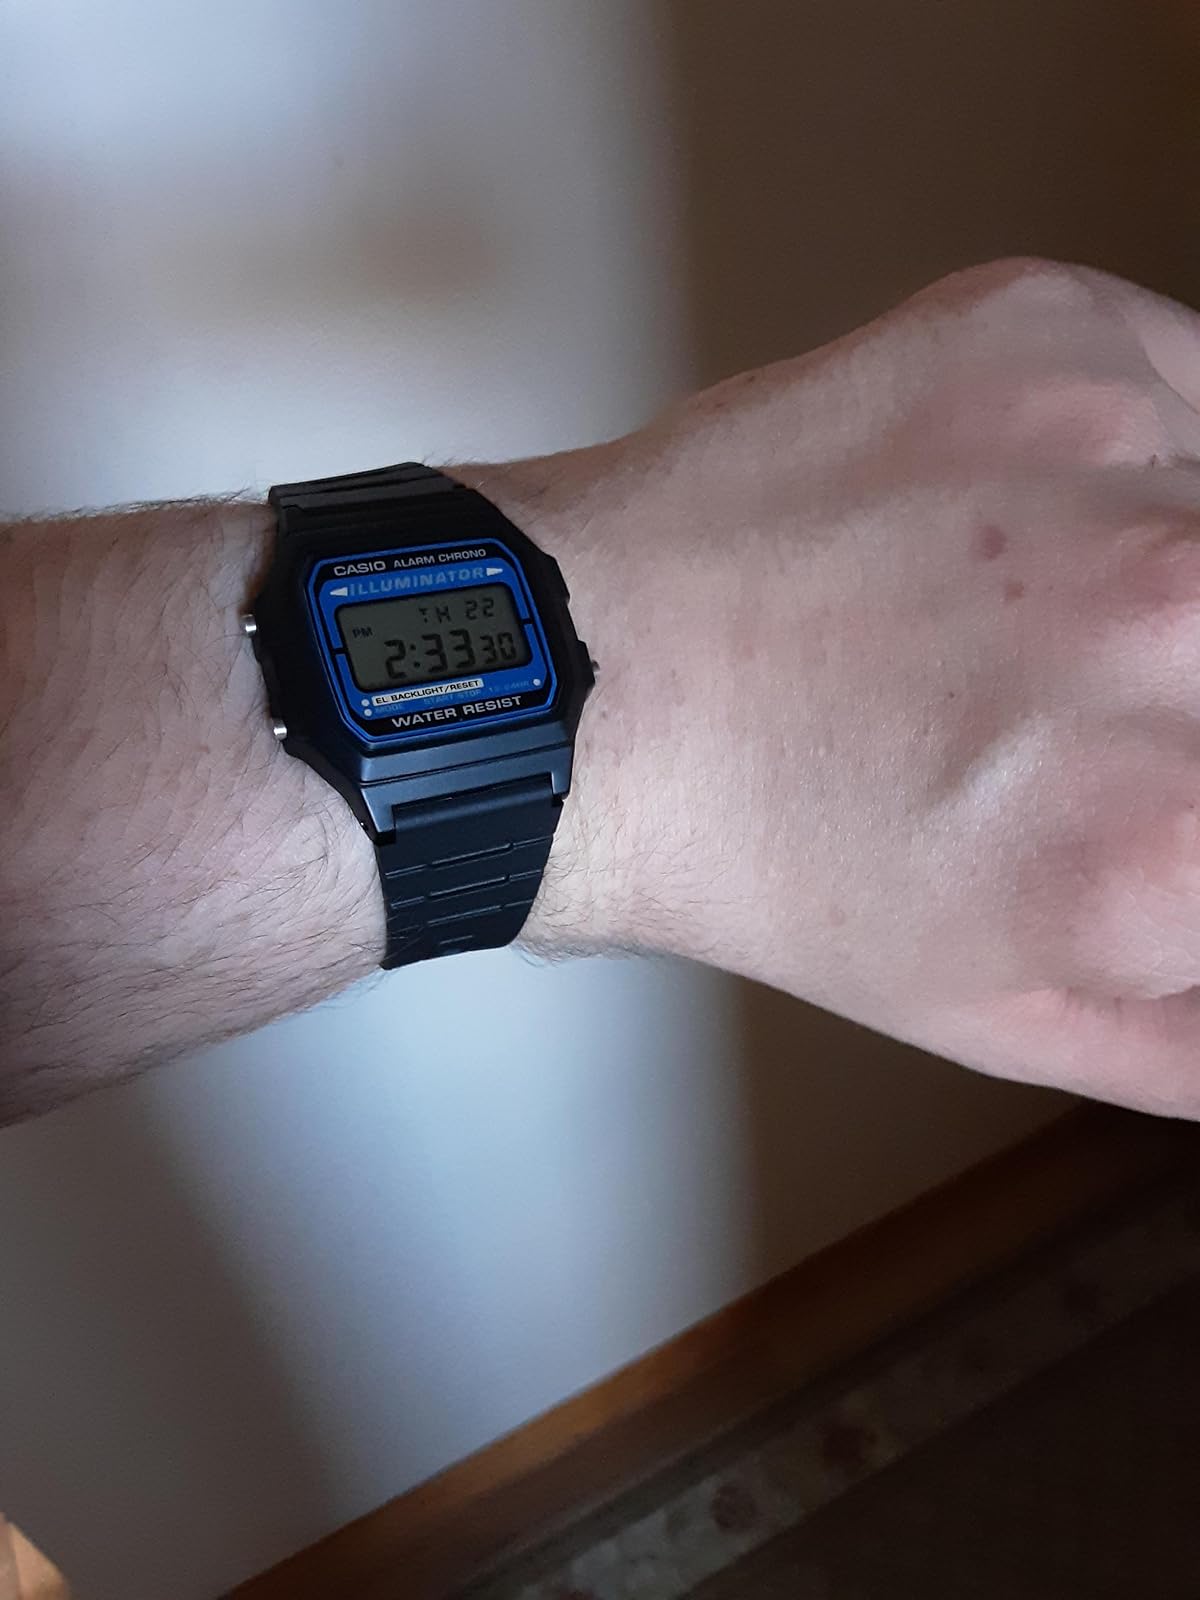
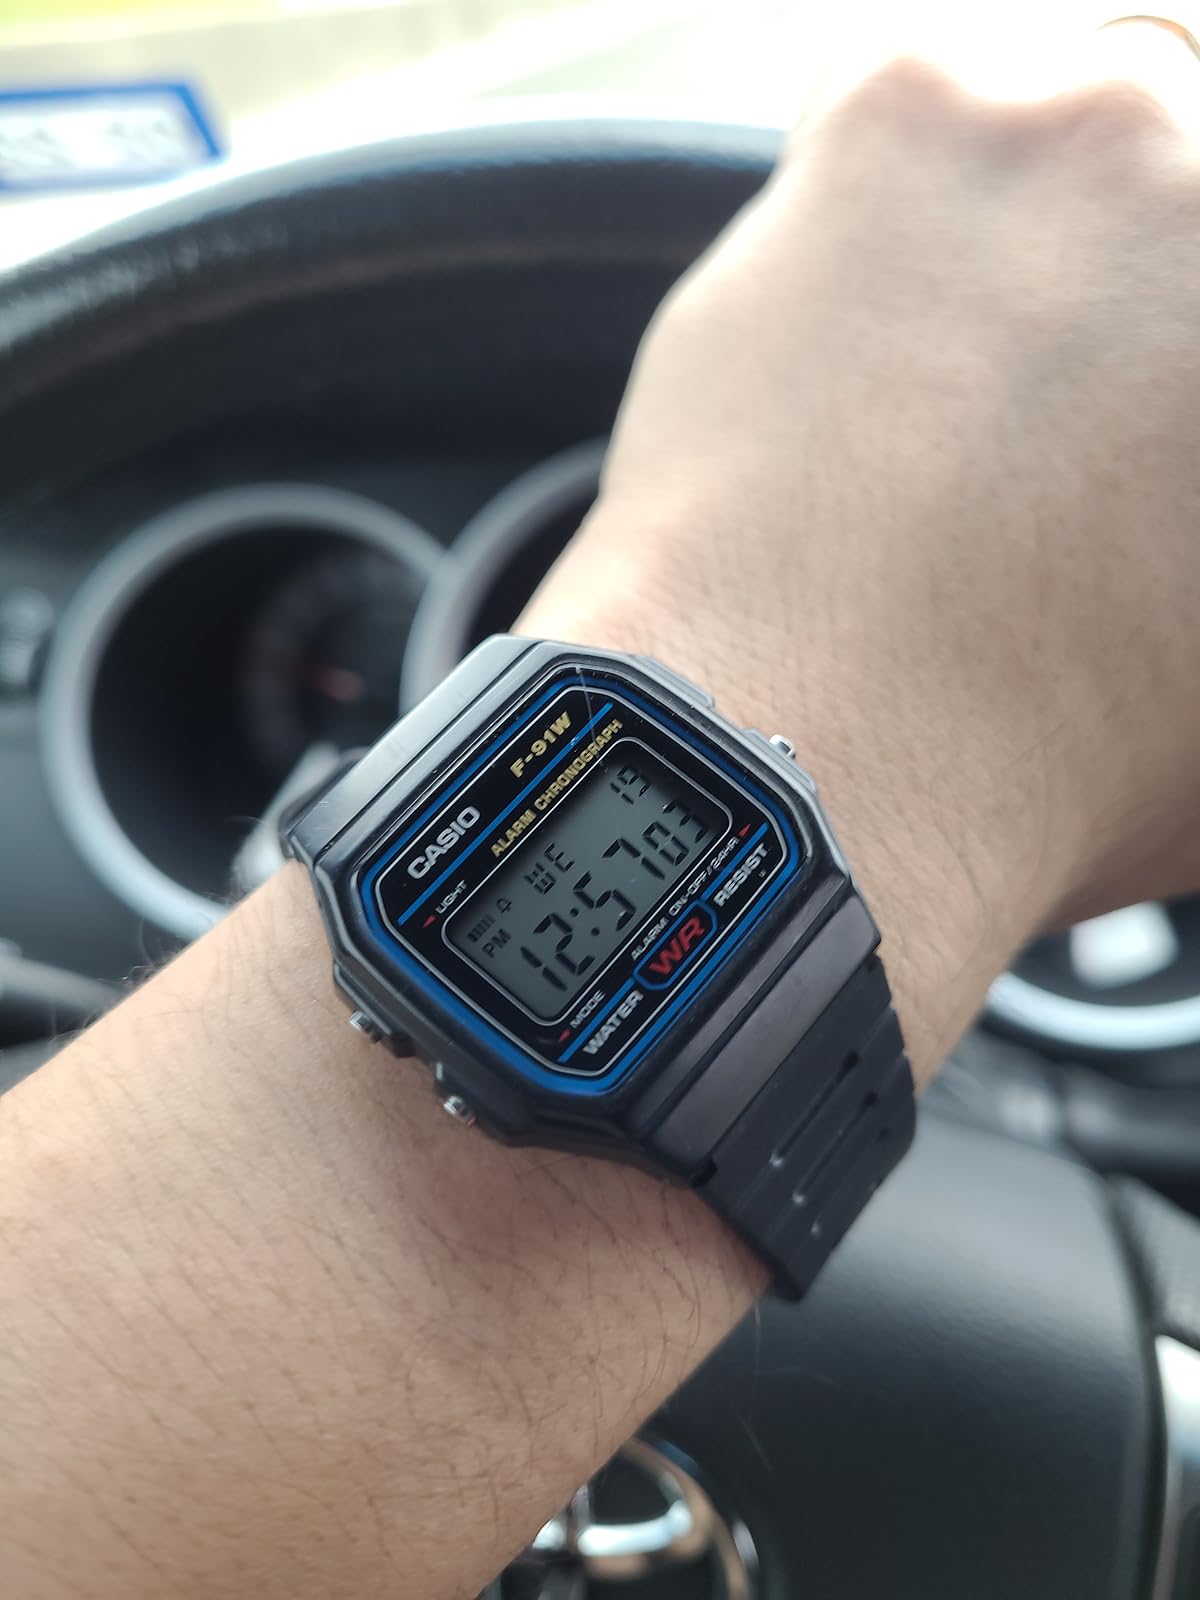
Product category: accessories_watch
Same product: no